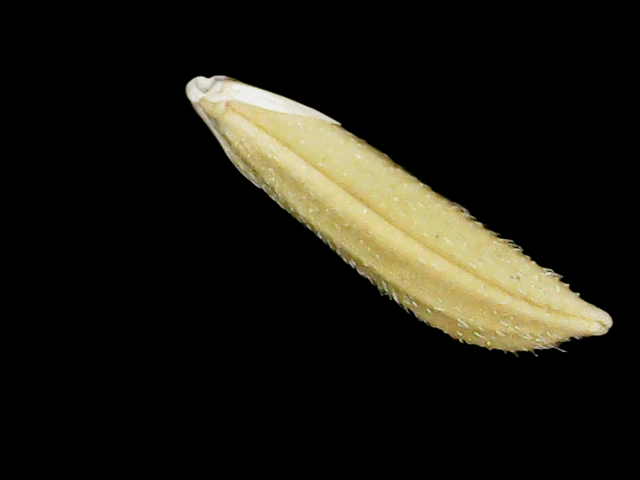
Rice variety: Binadhan20